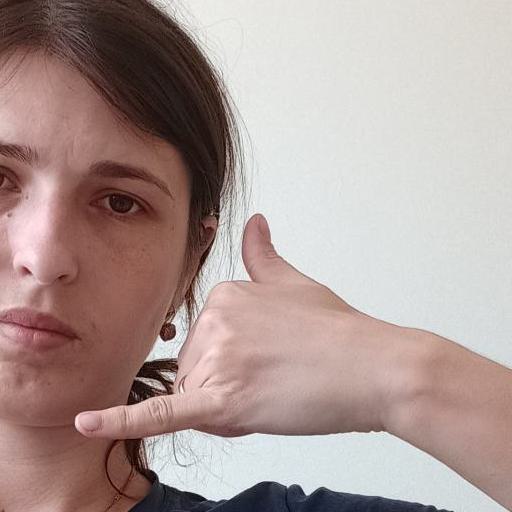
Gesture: call